Communist University of the Toilers of the East

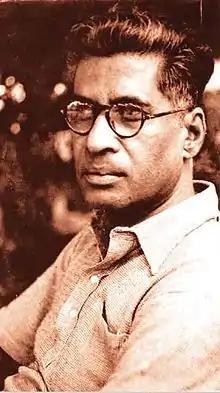
M. N. Roy, Indian nationalist revolutionary

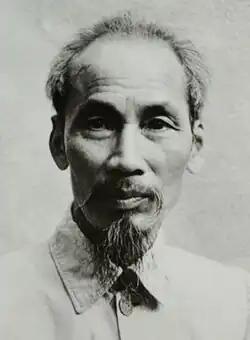
Ho Chi Minh

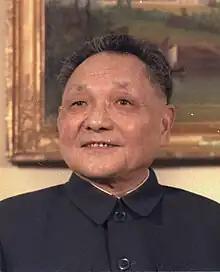
Deng Xiaoping

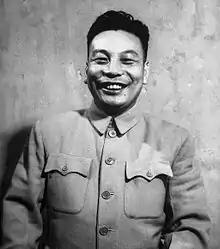
Chiang Ching-kuo, President of Taiwan, 1978–1988

In September 1920, the Comintern held an International Conference of Asian Nations in Baku.